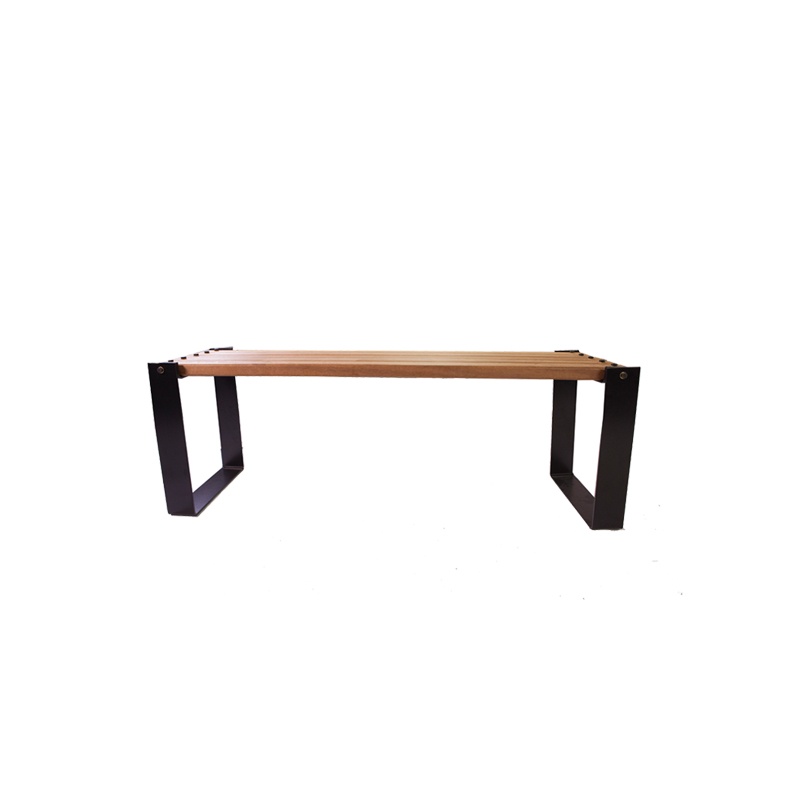
Militia Timber Bench
Brand: Dark Horse
The militia bench by Dark Horse is a multipurpose timber and steel bench. Perfect for interior or exterior use. With a masculine feel, raw details and exposed bolts it adds an industrial feel to any space. A bench is often underestimated, yet it's so versatile. One can use it in the entrance hall, bedroom or patio. Perfect as a style piece and functional when friends visit.
Category: Furniture > Benches